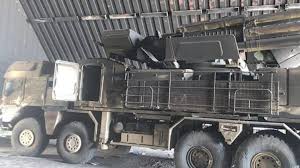
Label: Air Defense